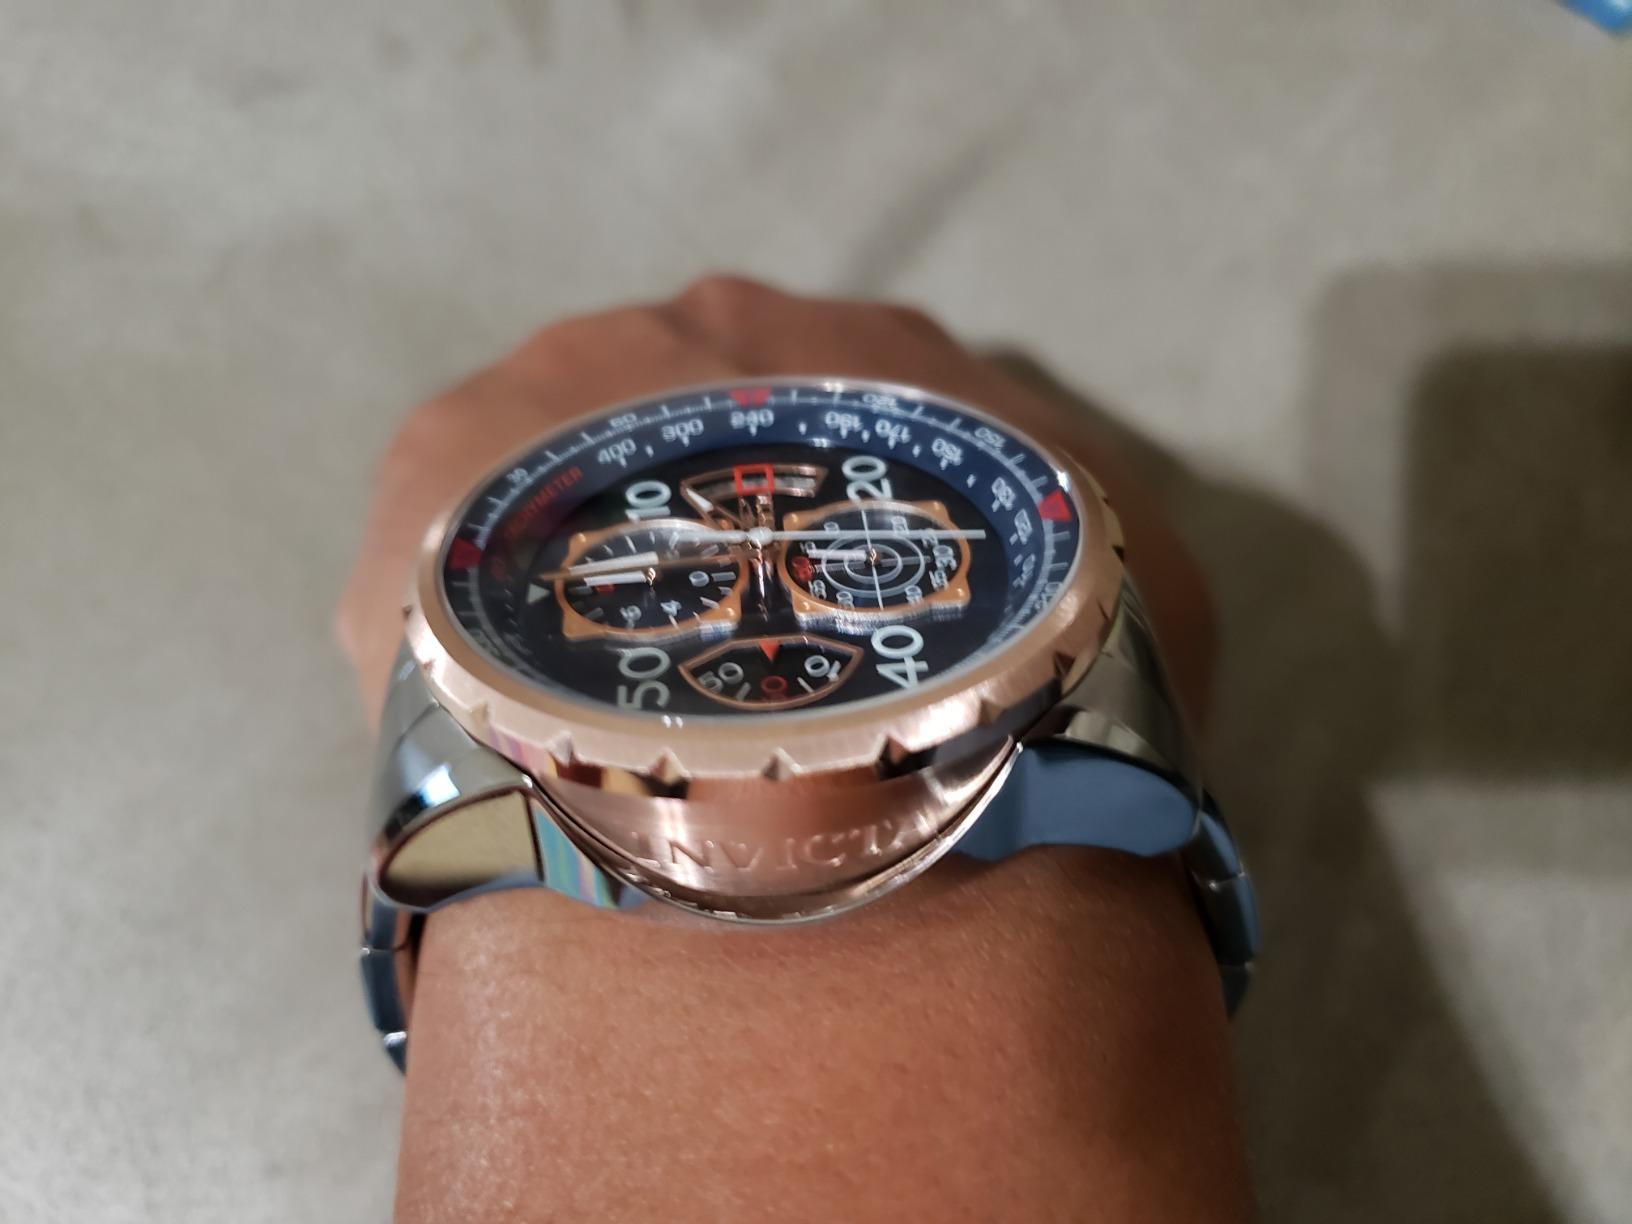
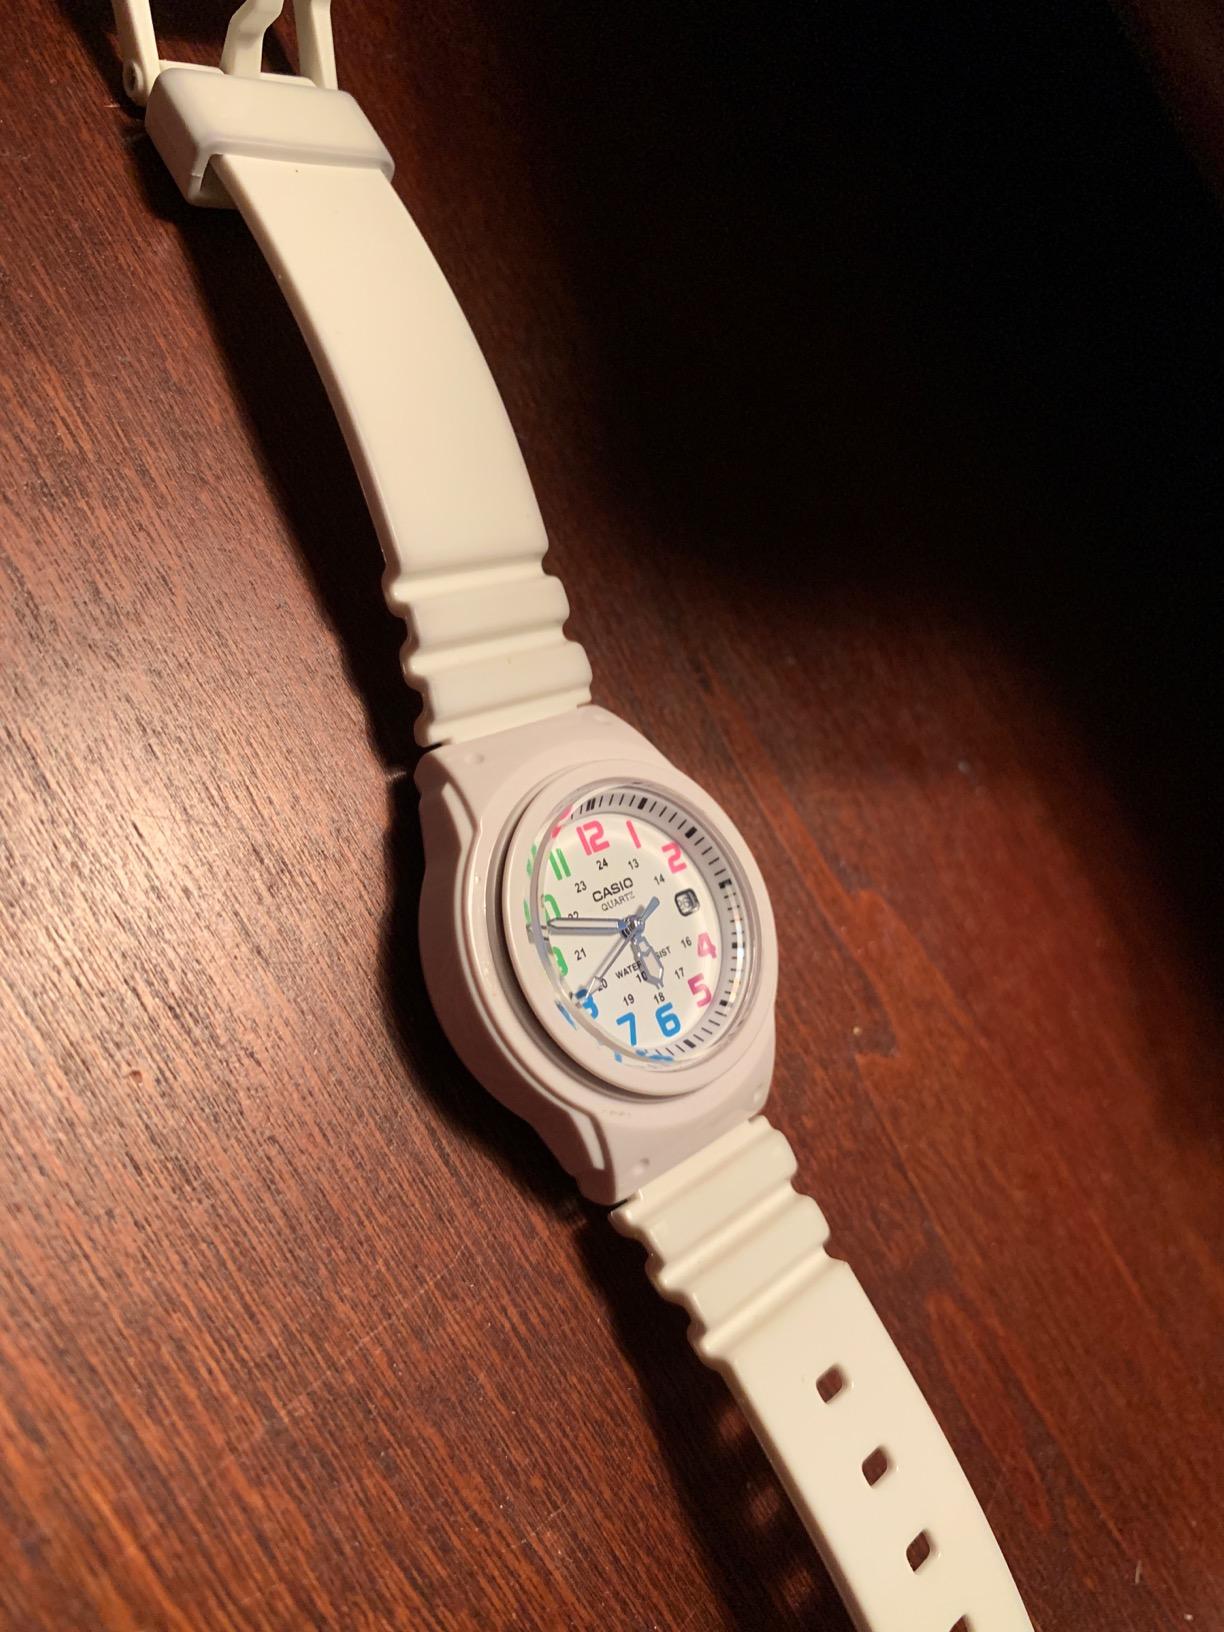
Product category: accessories_watch
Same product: no